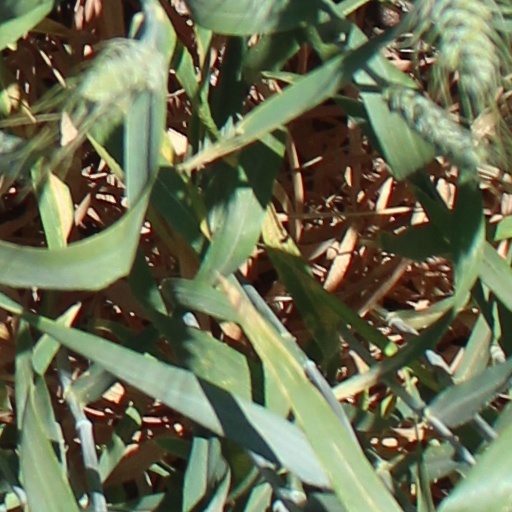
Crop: wheat